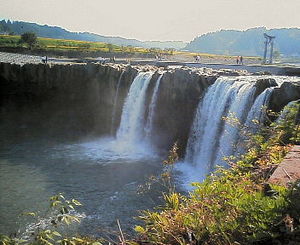
100 vandfald i Japan / Galleri
100 vandfald i Japan er en liste over vandfald i Japan, der blev udarbejdet i 1990 af det japanske miljøministerie.